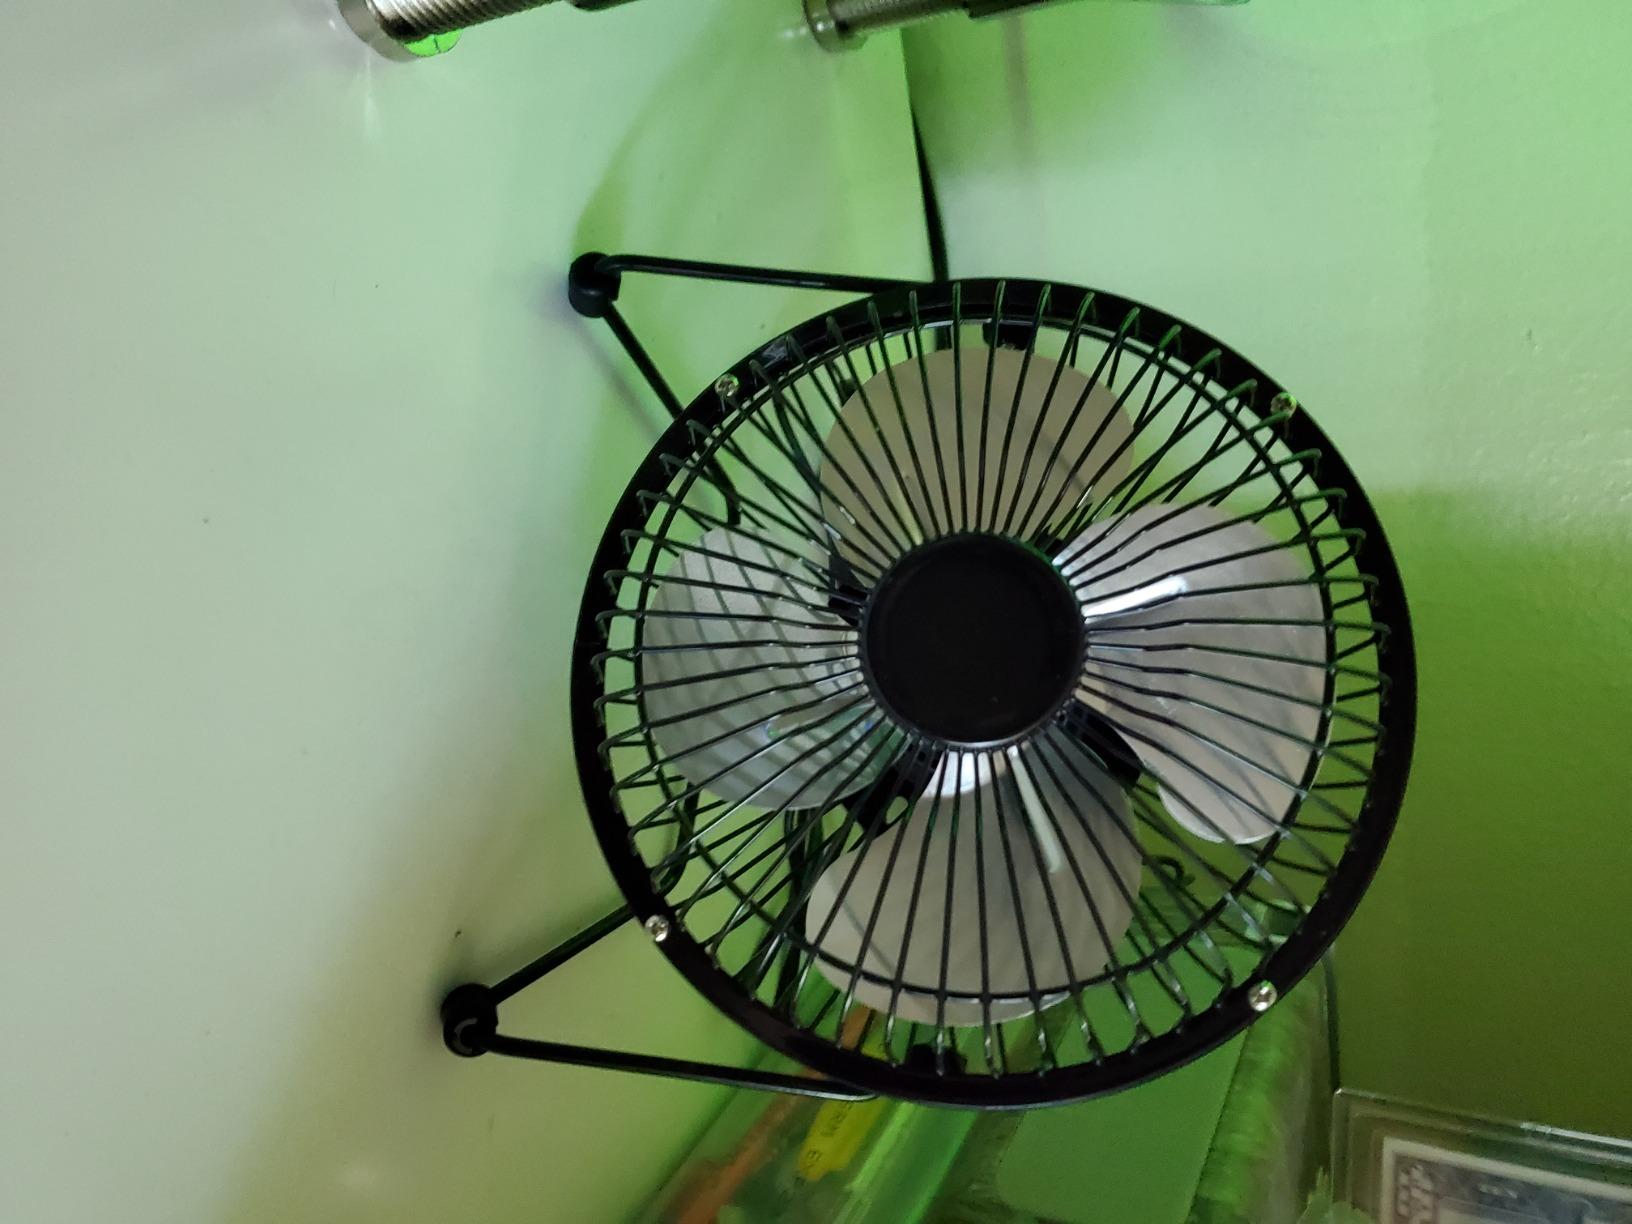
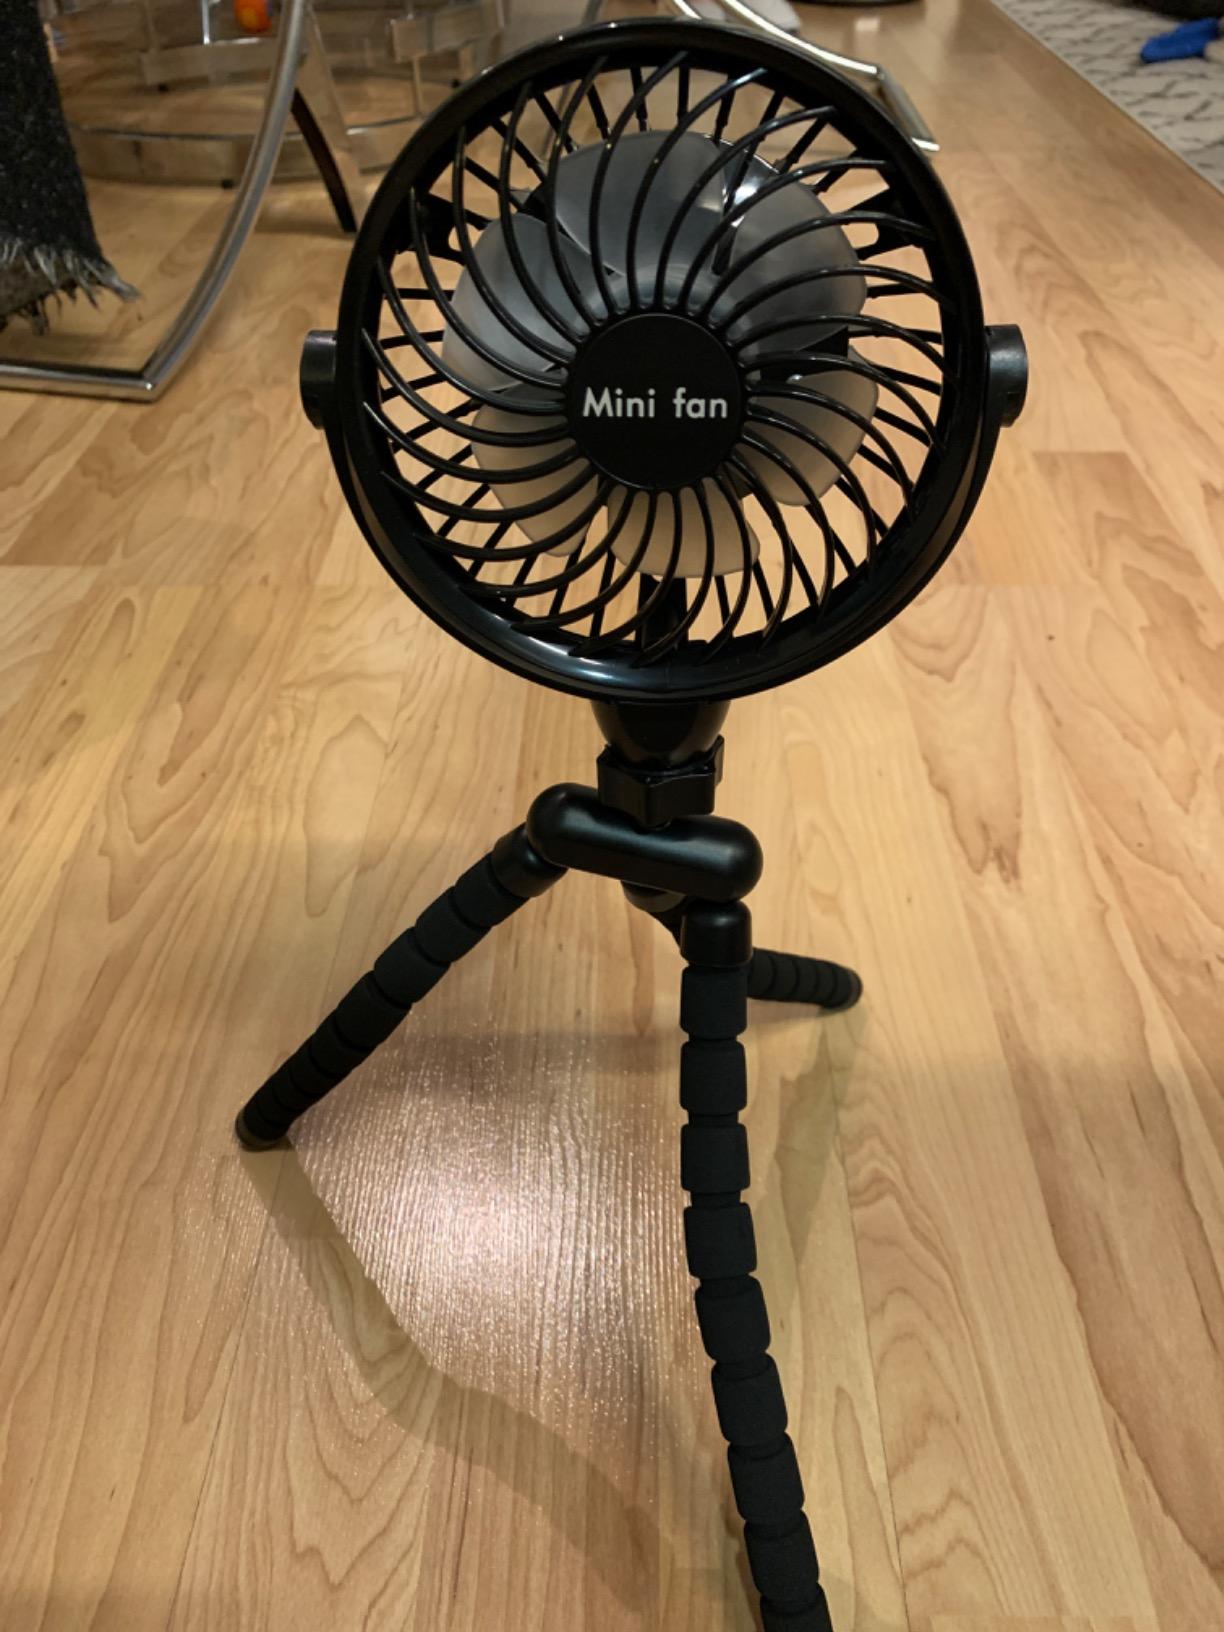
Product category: fan
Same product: no